University of Michigan Papyrology Collection

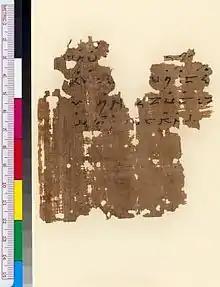
Instrumental Musical notation (Greek)

The Michigan Papyrus Collection was initially developed by Professor Francis W. Kelsey, Chairman of the Department of Latin from 1889 to 1927. While in Italy in 1915, Professor Kelsey learned of the possibility of purchasing papyri from dealers. But, since World War I was in progress, any purchasing had to wait until after the armistice of 1918. Kelsey then traveled to Egypt to acquire papyri. In February 1920, he arrived in Cairo and secured the codex of the Minor Prophets, among many other pieces. Dr. W.W. Bishop, University Librarian of the University of Michigan, was very eager to enlarge the Library's manuscript resources, and assumed responsibility for the housing and care of the papyri, as well as for providing in the Library a work room for those entrusted with their decipherment and publication.